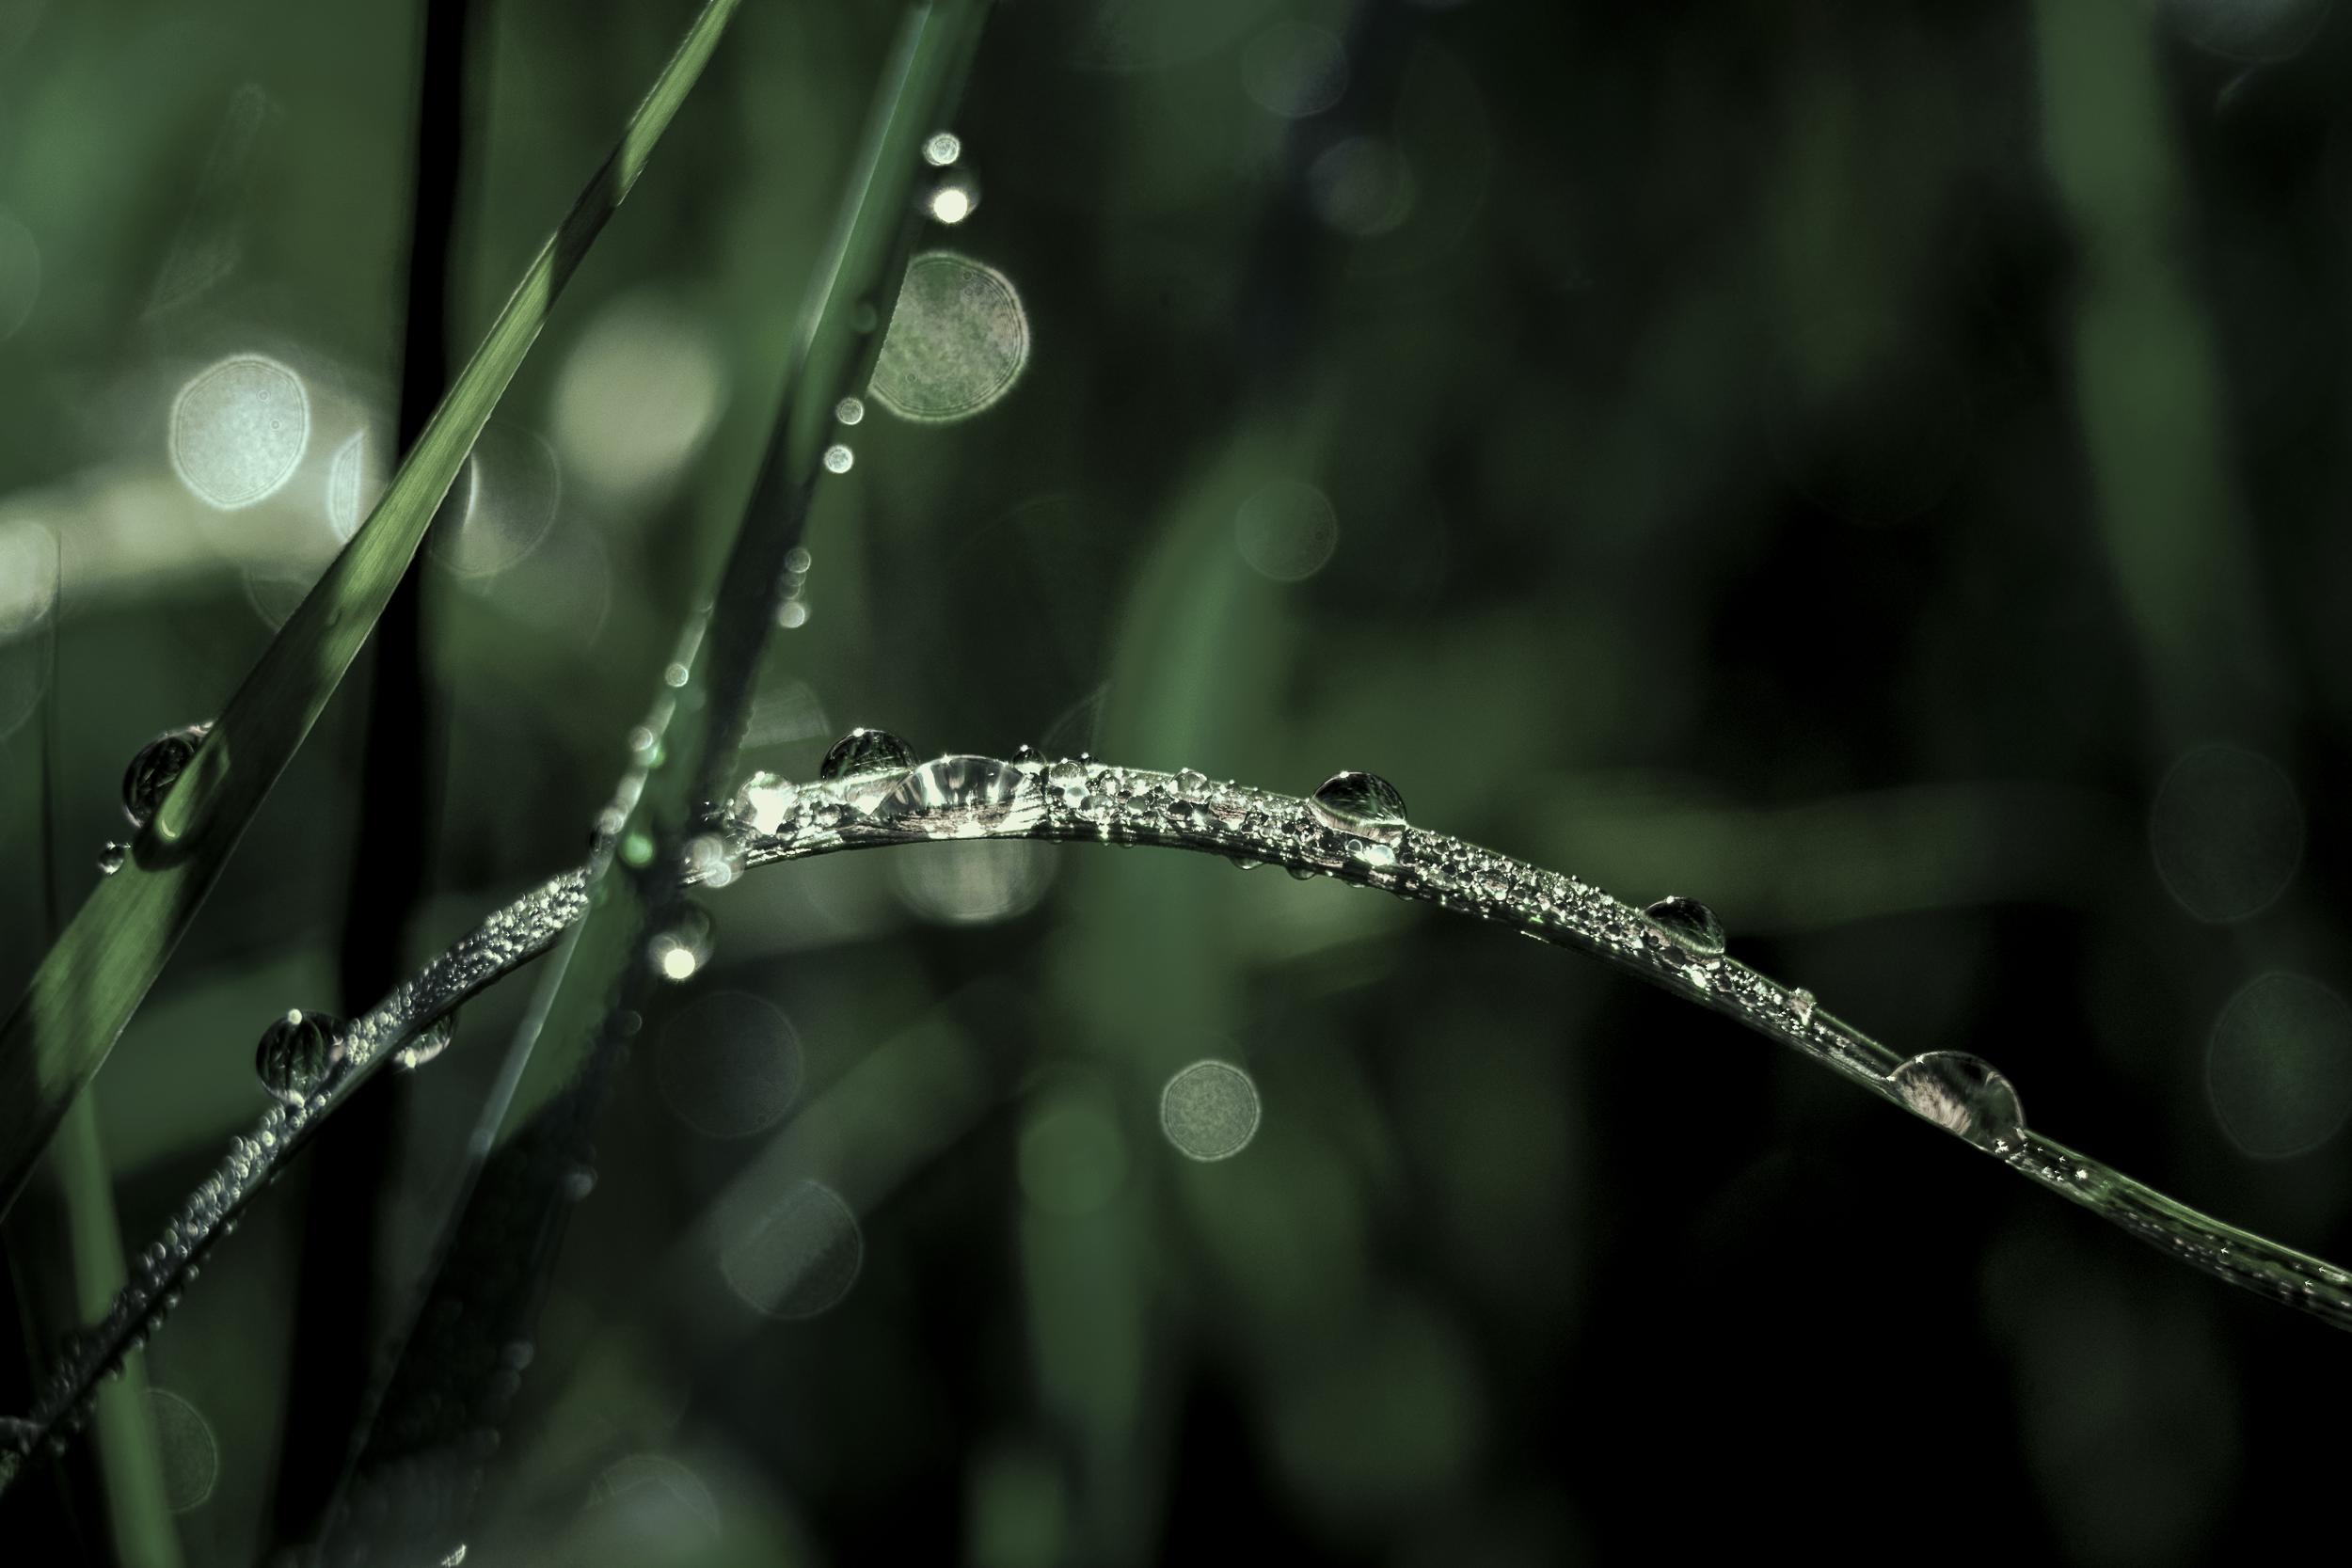
water, nature, grass, branch, drop, dew, light, black and white, plant, photography, sunlight, leaf, flower, green, macro, darkness, nikon, monochrome, twig, close up, gouttes, nikkor, d750, 5502000mmf4056, herbe, curuyann, moisture, macro photography, plant stem